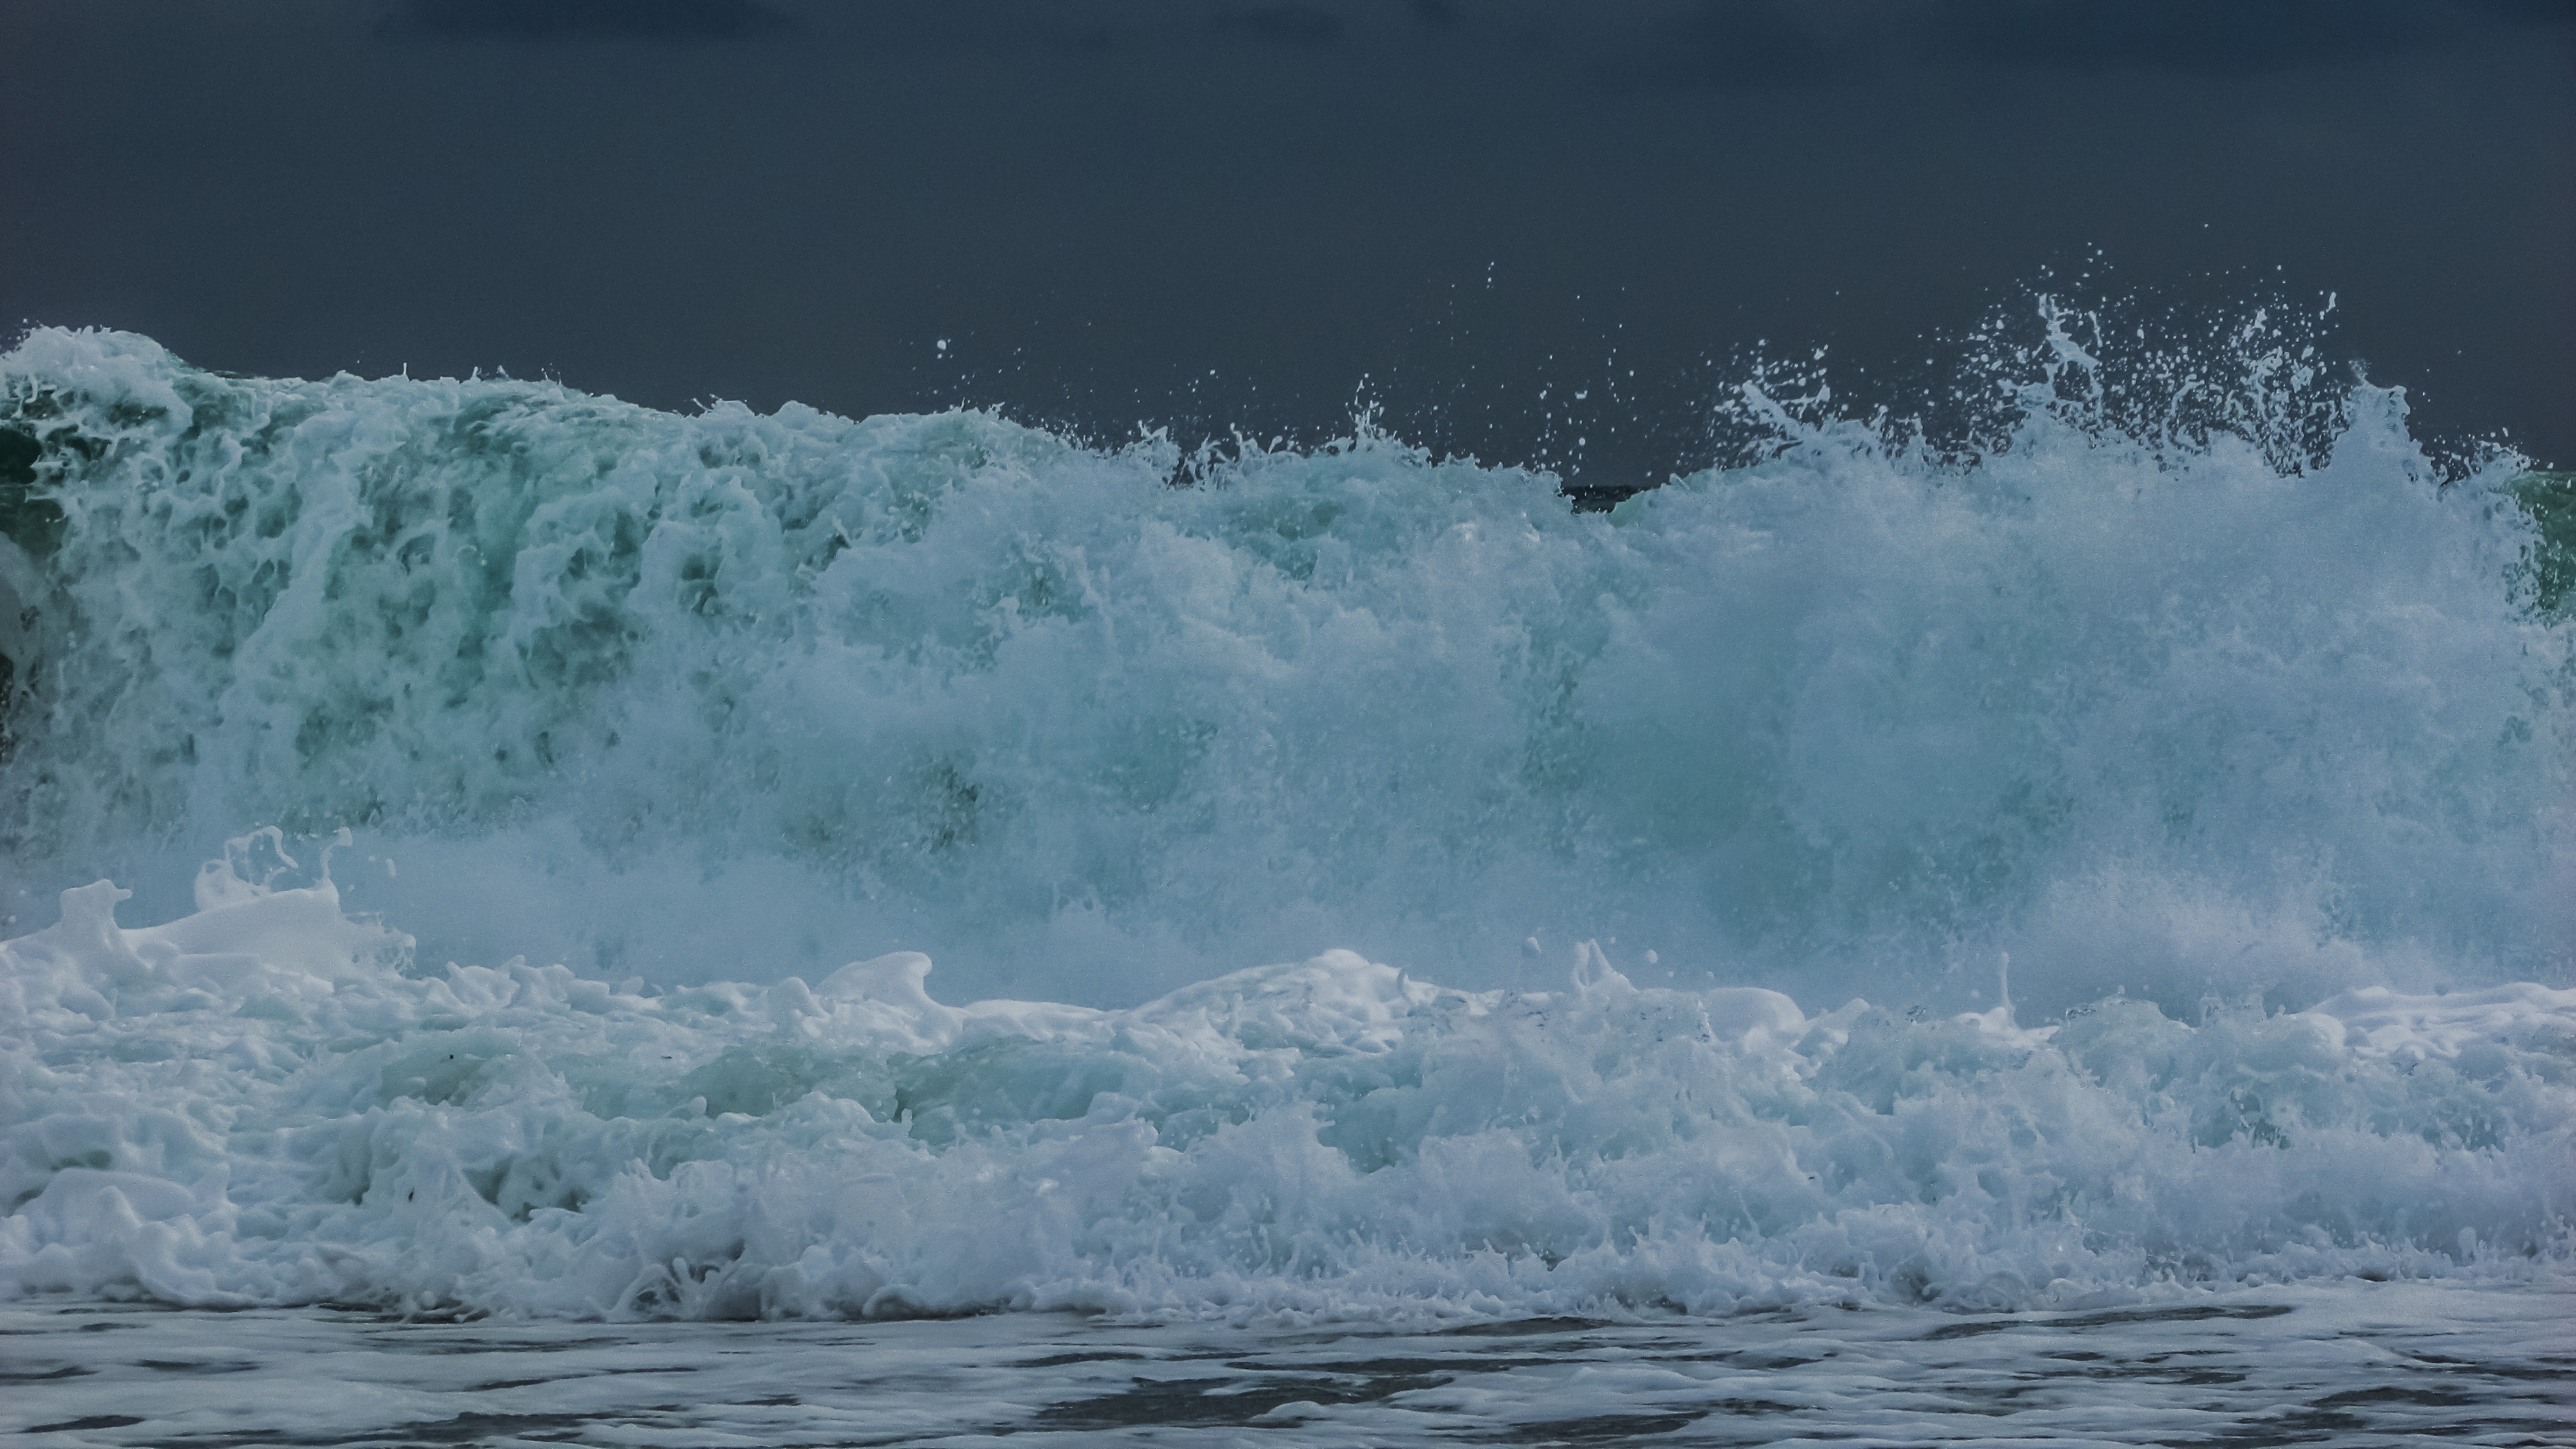
sea, coast, water, nature, ocean, winter, liquid, wave, wind, wall, foam, ice, splash, scenic, spray, storm, rapid, crash, energy, power, powerful, freezing, arctic ocean, atmospheric phenomenon, geological phenomenon, wind wave